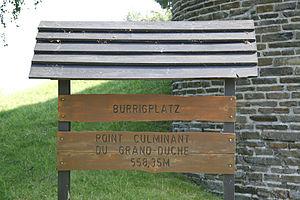
Burrigplatz est une colline qui fut considérée comme le point culminant du Luxembourg.